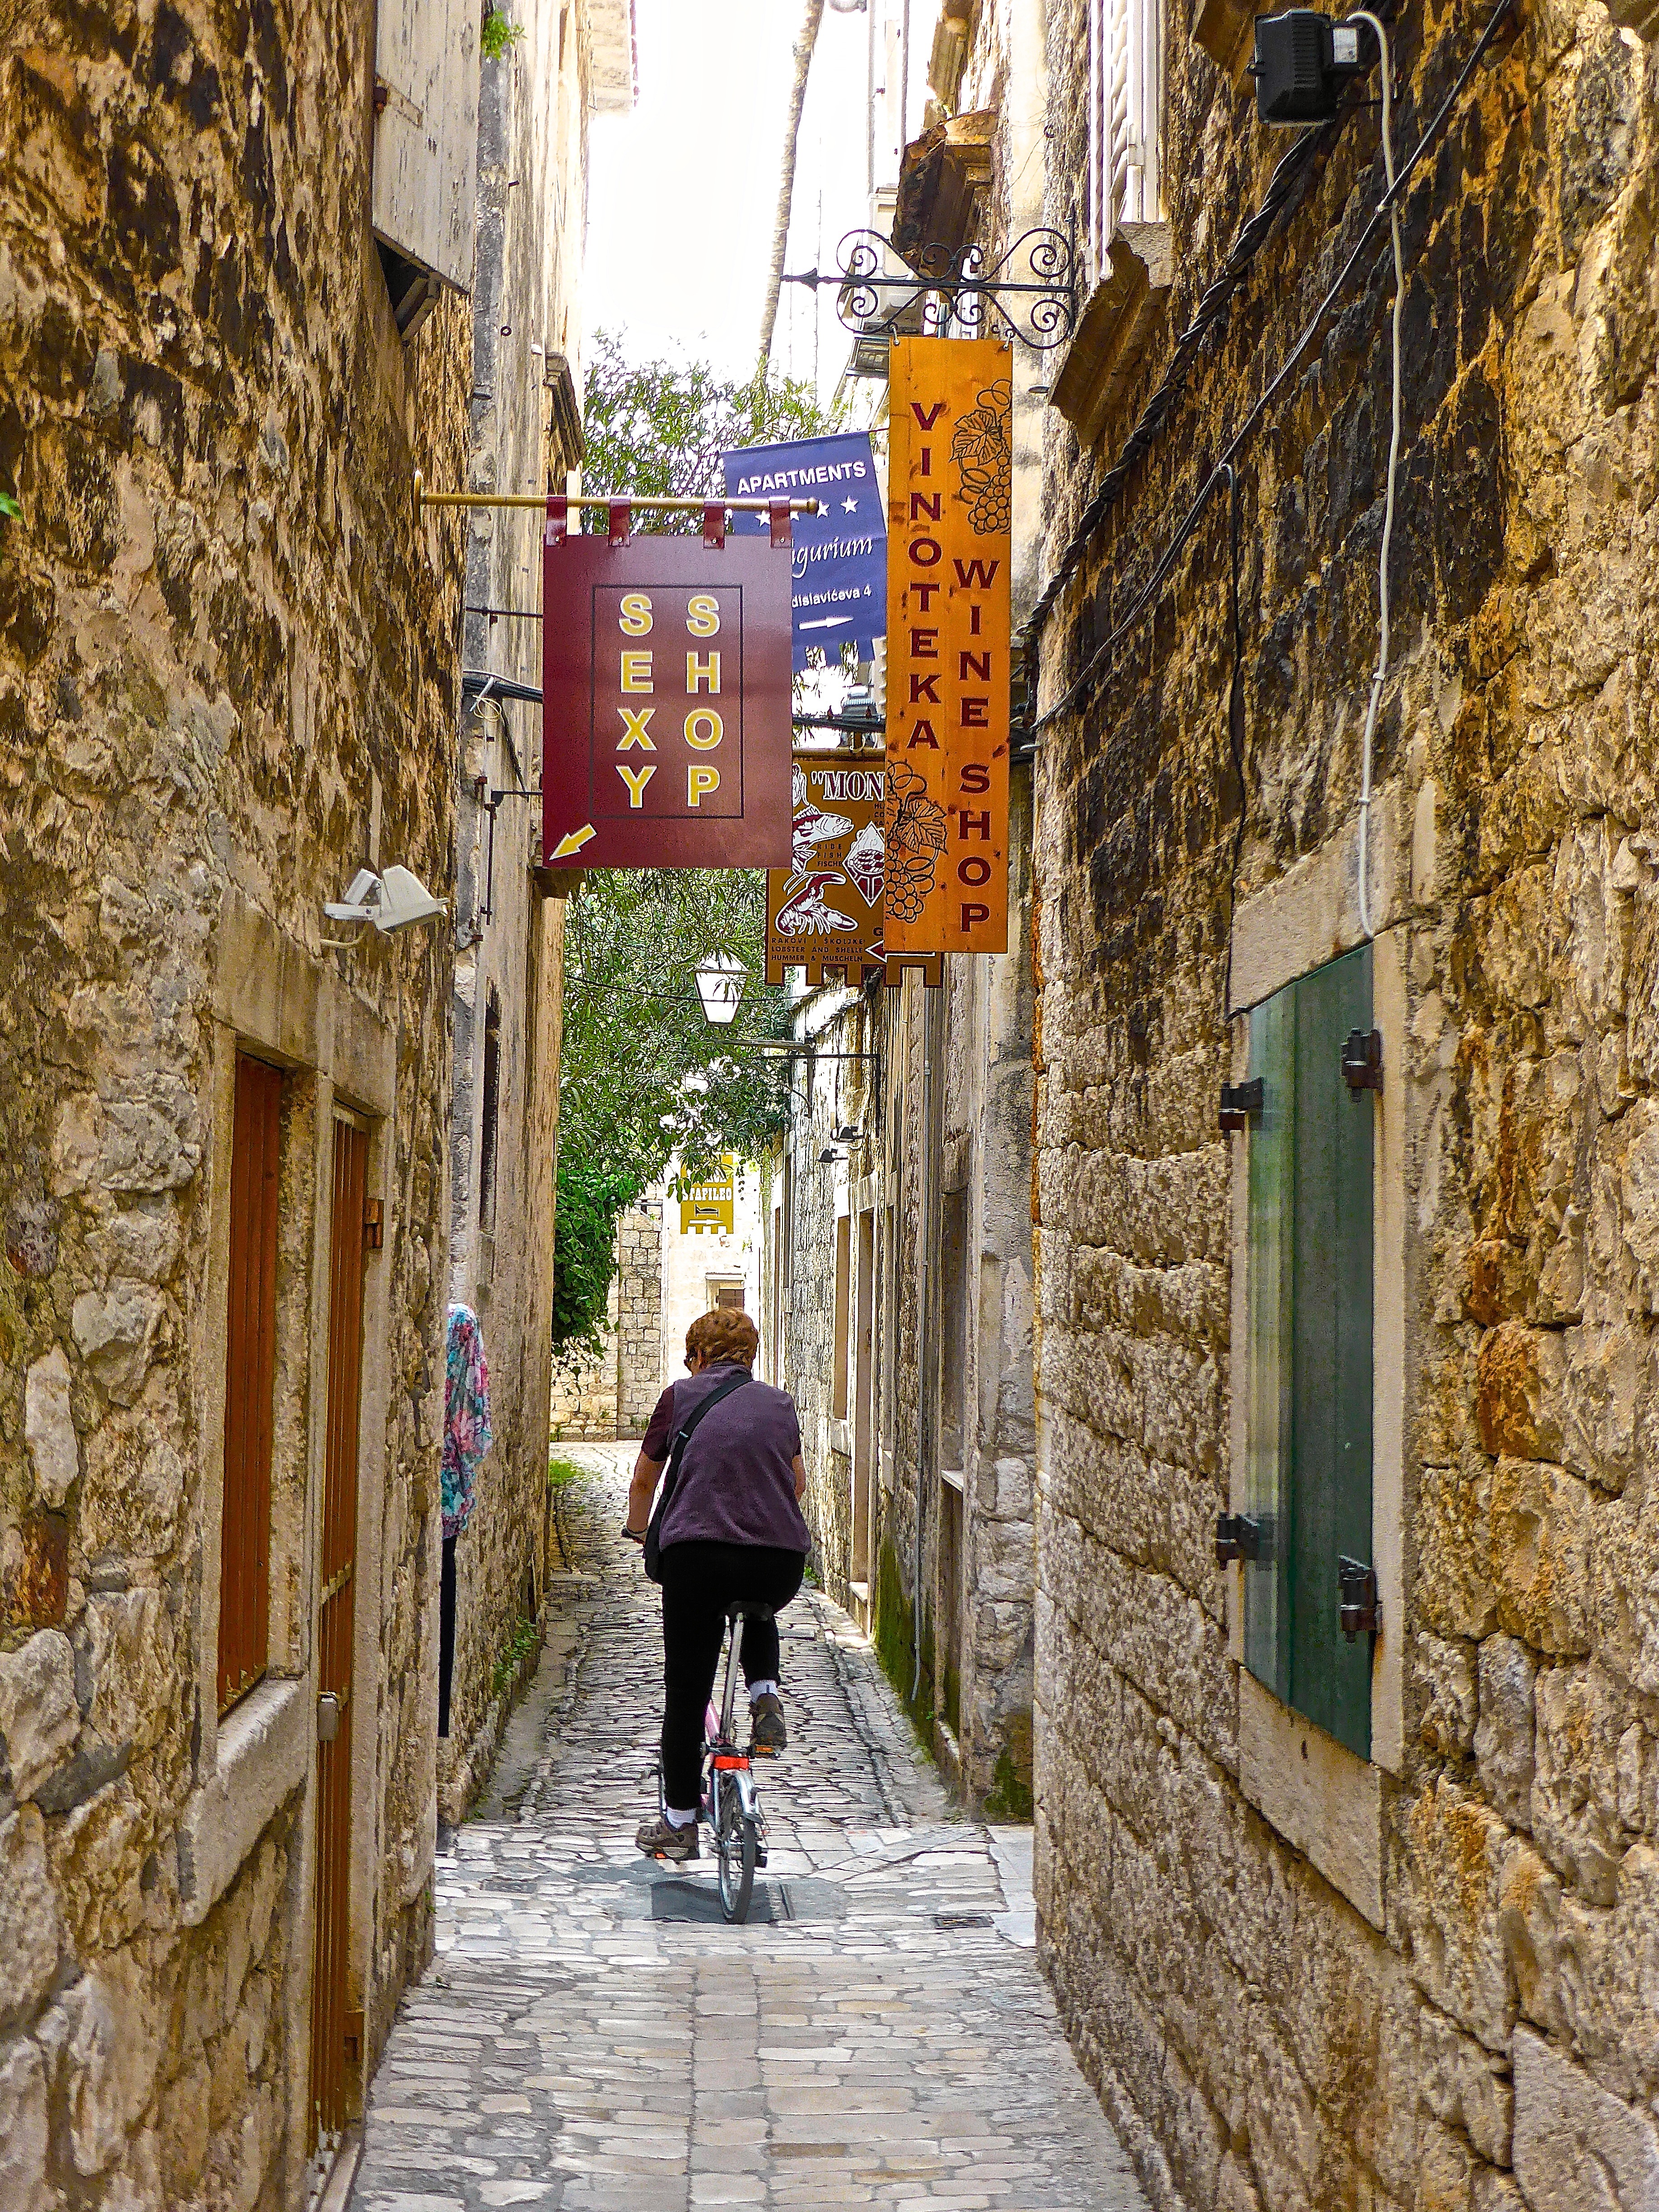
road, street, town, alley, wall, stone, narrow, travel, village, spring, mediterranean, color, alleyway, tourism, lane, backstreet, infrastructure, traditional, neighbourhood, urban area, human settlement